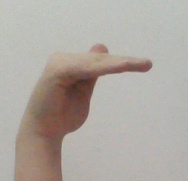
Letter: khaa